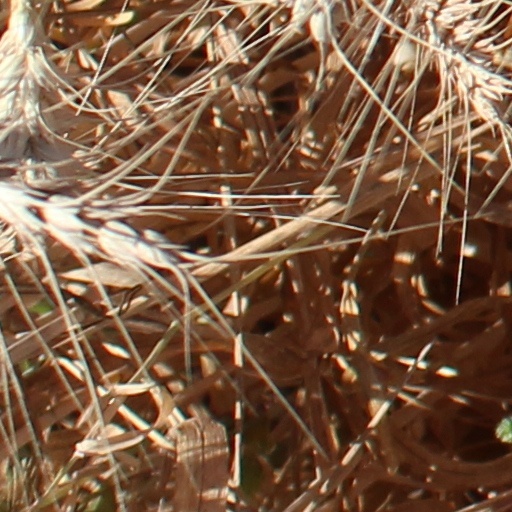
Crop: wheat